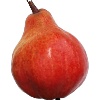
Label: red_pear